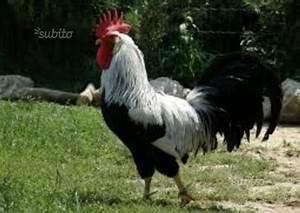
chicken